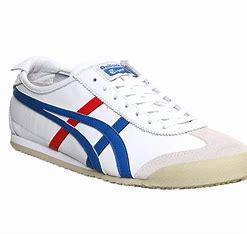
Brand: Onitsuka
Model: Tiger Onitsuka Tiger Mexico 66